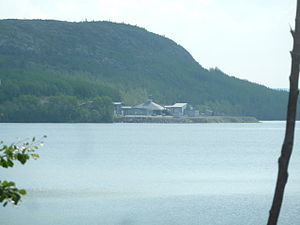
Storskog (Norge)
Russisk grænsekontrolpunkt.
Storskog er et grænsekontrolpunkt på den norsk-russiske grænse på Europavej 105, det eneste langs landegrænsen mellem Norge og Rusland. Den norske grænsestation ligger i Sør-Varanger kommune. Grænsestationen åbnede i 2003. I maj 2012 blev det muligt for beboere nær grænsen at skaffe grænseboerbevis, som gav ret til fri rejse over grænsen uden yderligere visum, hvilket førte til øget trafik. I februar 2013 passerede 22347 grænsen, 34% flere end i februar 2012.